Arthur Blackburn

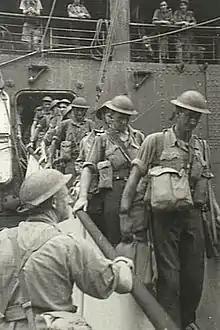
Australian troops (probably of the 2/2nd Pioneer Battalion), disembarking at Tanjung Priok in mid-February 1942

On 14 January 1942, following Japan's entry into the war, the 2/3rd left Fih and travelled south into Palestine. On 1 February, the battalion, less one company and with no machine guns or vehicles, left the Middle East on . Also on "Orcades" were the 2/2nd Pioneer Battalion, engineers of the 2/6th Field Company, elements of the 2/2nd Anti-Aircraft Regiment and 2/1st Light Anti-Aircraft Regiment, the 105th General Transport Company, 2/2nd Casualty Clearing Station, and sundry others. The ship, rated for 2,000 passengers, was loaded with 3,400. Blackburn, as senior officer on board, was appointed as the commander of the embarked troops, and ensured that the soldiers were kept busy with air raid and lifeboat drills, physical training and lectures. On 10 February, the ship departed Colombo, escorted by British, and later, Australian warships.